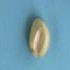
Maize quality: Good